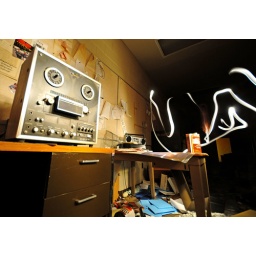
My favorite picture by far of the day... First floor abandoned building :D